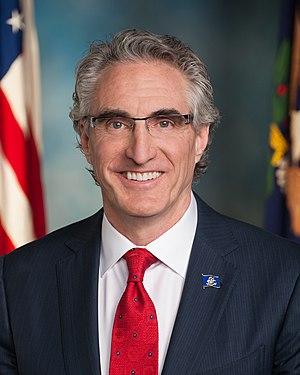
Doug Burgum, né le 1ᵉʳ août 1956 à Arthur, est un homme d'affaires et homme politique américain, membre du Parti républicain. Il est gouverneur du Dakota du Nord depuis le 15 décembre 2016.
Le Dakota du Nord /da.kɔ.ta dy nɔʁ/ est un État du Midwest des États-Unis, bordé à l'ouest par le Montana, au nord par les provinces canadiennes de Saskatchewan et du Manitoba, à l'est par le Minnesota et au sud par le Dakota du Sud.
Le gouverneur du Dakota du Nord est le chef de la branche exécutive du gouvernement de l'État américain du Dakota du Nord.